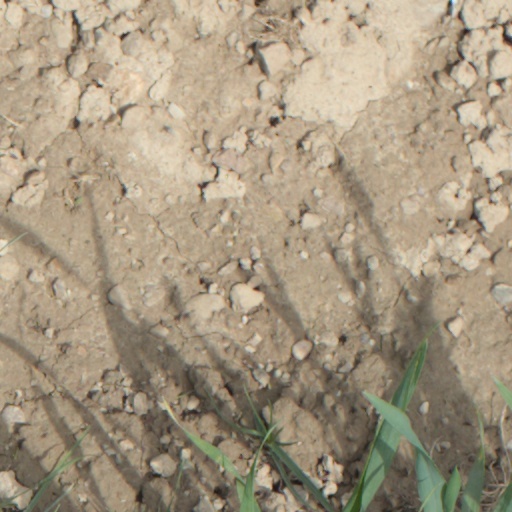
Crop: wheat